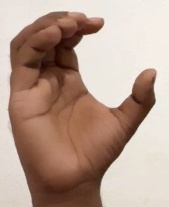
ASL sign: C